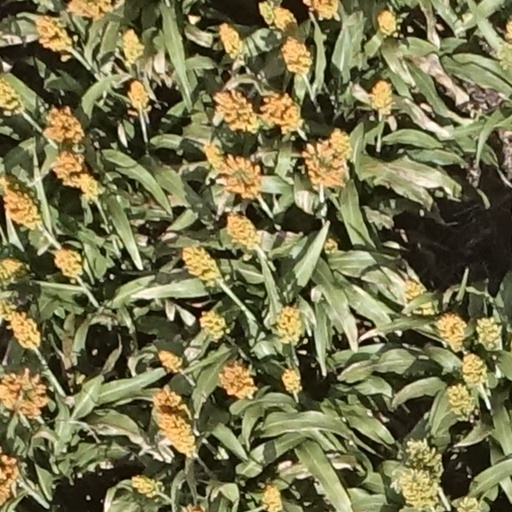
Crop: sorghum